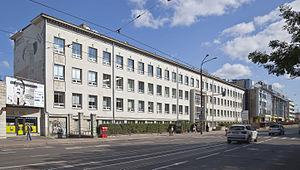
Alar Kotli est un architecte estonien.